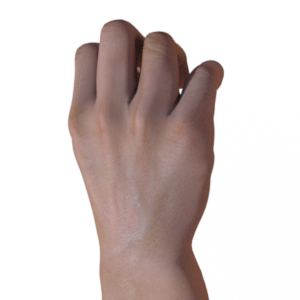
Label: rock